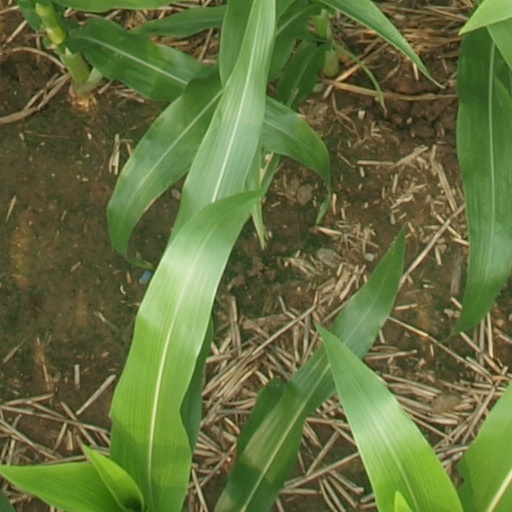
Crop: maize; corn